Iveta (miniseries)

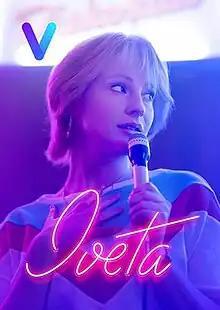

Iveta is a 2022 Czech biographical miniseries. It is based on life of Czech singer, actress and celebrity Iveta Bartošová. It was directed by director Michal Samir, who also wrote the screenplay.